Climate change in Georgia (U.S. state)

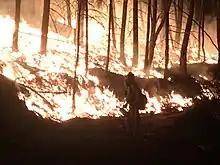
Wildfire, Chattahoochee–Oconee National Forest, 2017

Climate change will also cause more severe flooding, droughts, and heavy rainstorms in Georgia. Warmer temperatures will evaporate water faster, leading to dryer conditions and a diminishing supply of available water. Soil in non-coastal areas will become dryer. These conditions are likely to affect farmlands.